Rue de la Loi

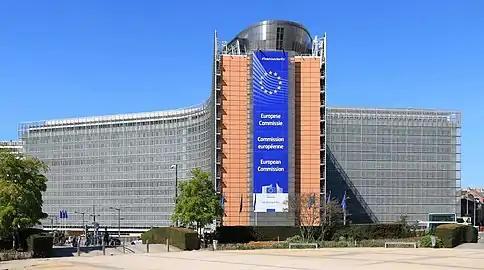
The Berlaymont building (European Commission), / 200

The street starts as a continuation of the / at the crossroads with the Rue Royale/Koningsstraat. Immediately to the south is Parc/Park metro station and Brussels Park. To the north is the Belgian Parliament building, the Palace of the Nation. The Royal Park Theatre is also situated there.